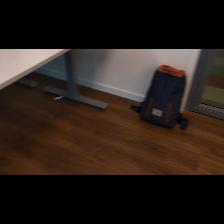
Label: NonHuman